Walt Heyer

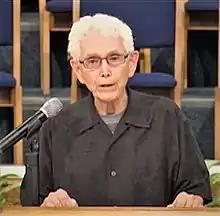
Heyer speaks at the Church of God in Christ, Raleigh, North Carolina in 2016

Walt Heyer (born October 25, 1940) is an American author, activist and speaker who underwent gender reassignment and lived for eight years as a trans woman before detransitioning in 1991.